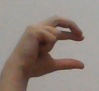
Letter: thal